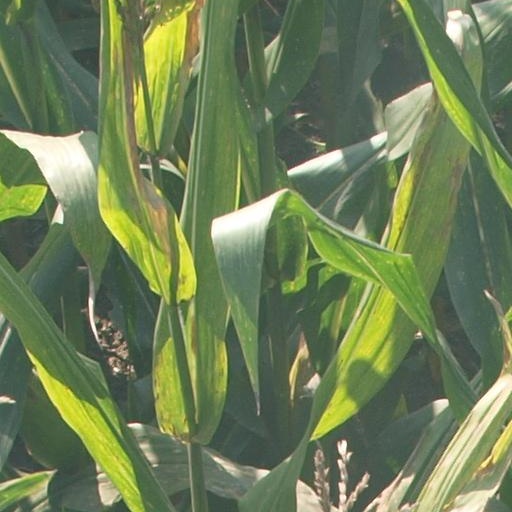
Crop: maize; corn